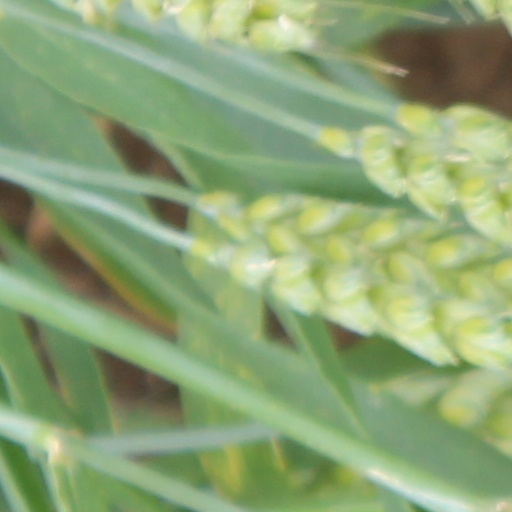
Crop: wheat